I Bruise Easily

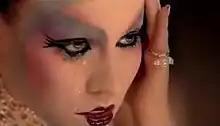
The music video features Bedingfield dressed as a geisha.

The music video was directed by Matthew Rolston and premiered on 28 February 2005. The video begins with Bedingfield entering an elevator dressed as a geisha. She then exits the elevator and wanders down a long hall looking for her hotel room. Sitting in front of a mirror, Bedingfield slowly removes her wig and makeup, revealing the pain she had been hiding. Scenes of Bedingfield singing on her bed and in a dark room are intercut throughout the video.